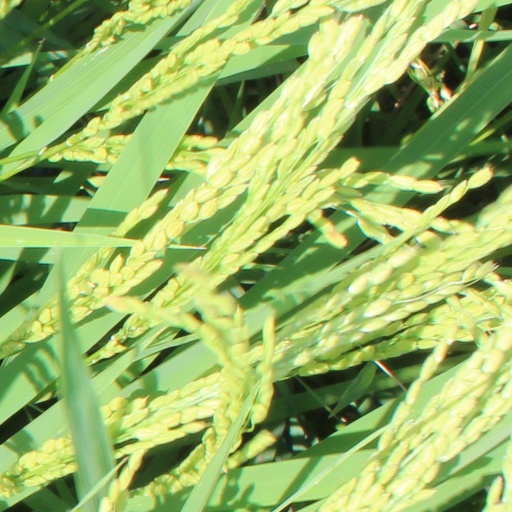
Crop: rice